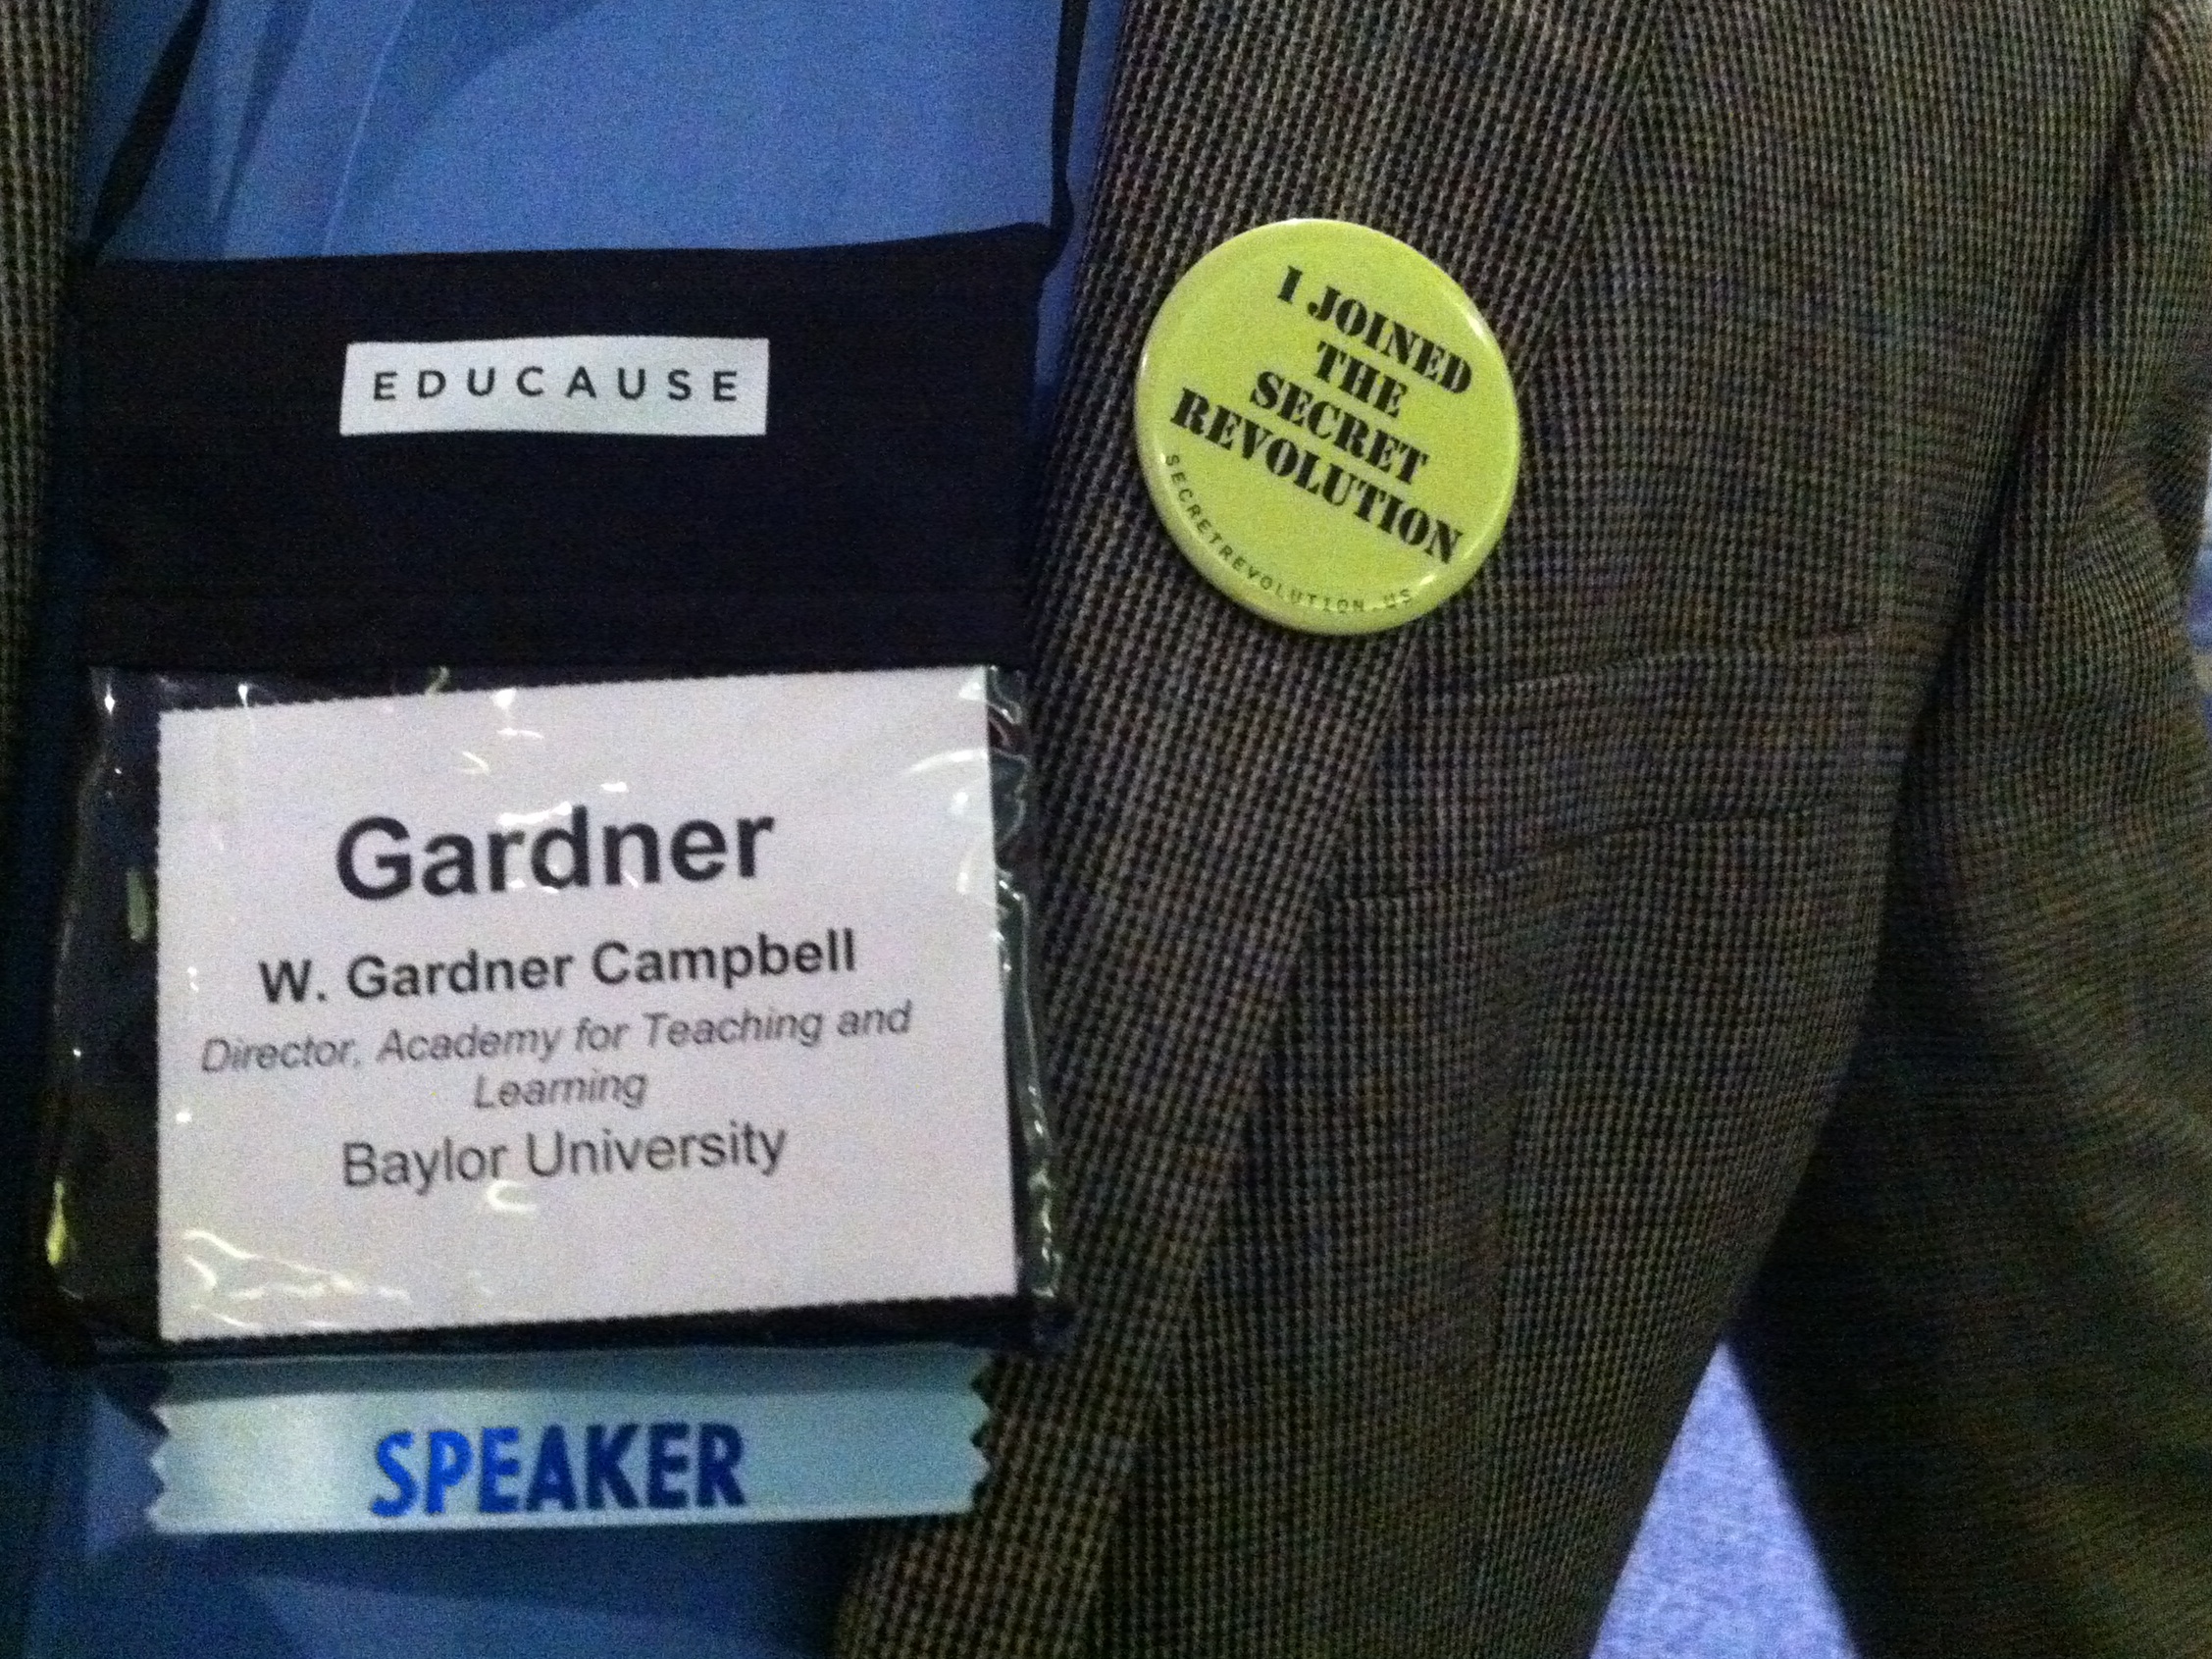
clothing, textile, secretrev